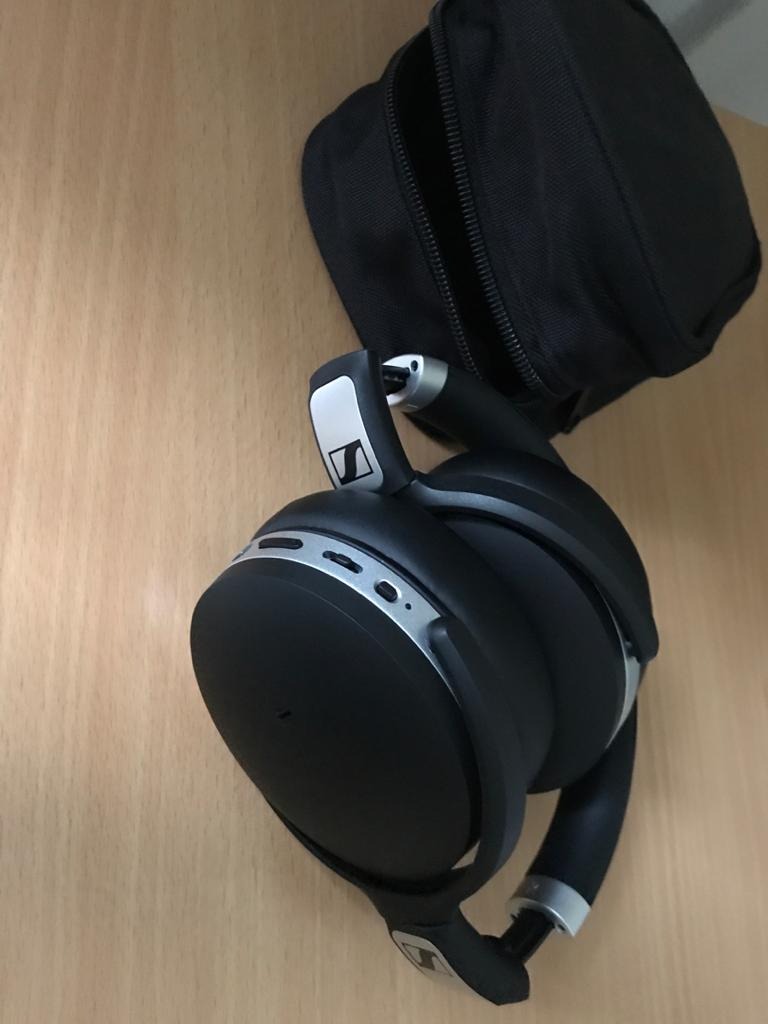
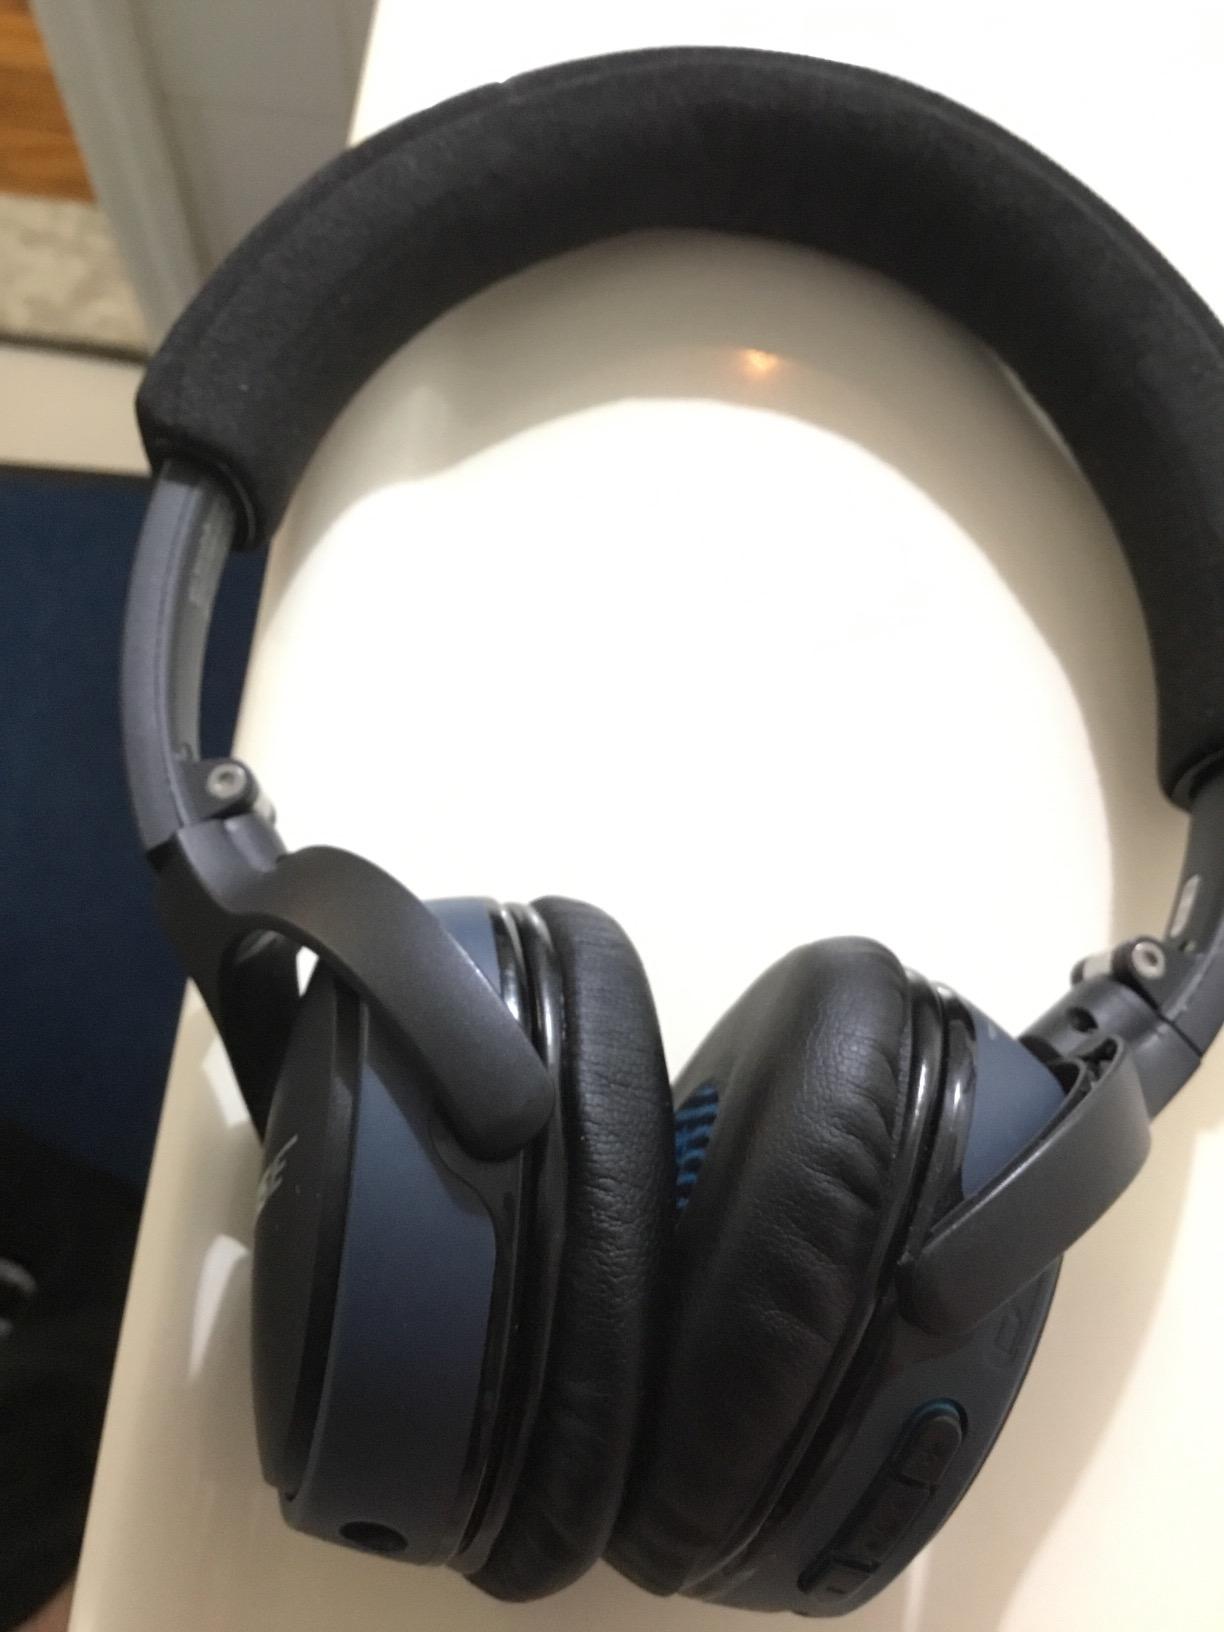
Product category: headphones
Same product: no